Ancient Celtic warfare

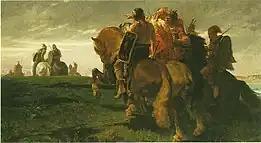
"In Sight of Rome" with Gallic horsemen depicted by Évariste Vital Luminais

Tacitus wrote that the strength of the Celts lied in their infantry, which proved true in many of the early encounters and engagements between the Celts and their Greco-Roman contemporaries. While Celtic Infantry tactics and equipment varied greatly from group to group, they did have some core commonalities. The average Celtic warrior was equipped with javelins, a spear or sword for the wealthier, and a body shield. While it might initially appear from Classical sources such as Polybius that the equipment of the Celts as a whole was relatively simple and generally inferior, the truth is far more complex, as the adoption of Celtic equipment and technology by many of their Classical contemporaries after engagements with the Celts presents a different picture.